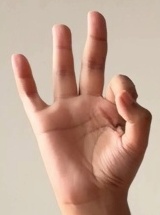
ASL sign: 9